Carl F. Bucherer

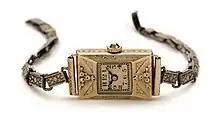

In order to increase its production capacity, Carl F. Bucherer moved its production workshops from Nidau to a larger production site in Lengnau, Bern in 2002. In 2015, Carl F. Bucherer announced that its manufacturing would be consolidated to a new factory in Lengnau in order to optimize production processes and its value-added chain, as well as to increase the scope of vertical manufacturing.